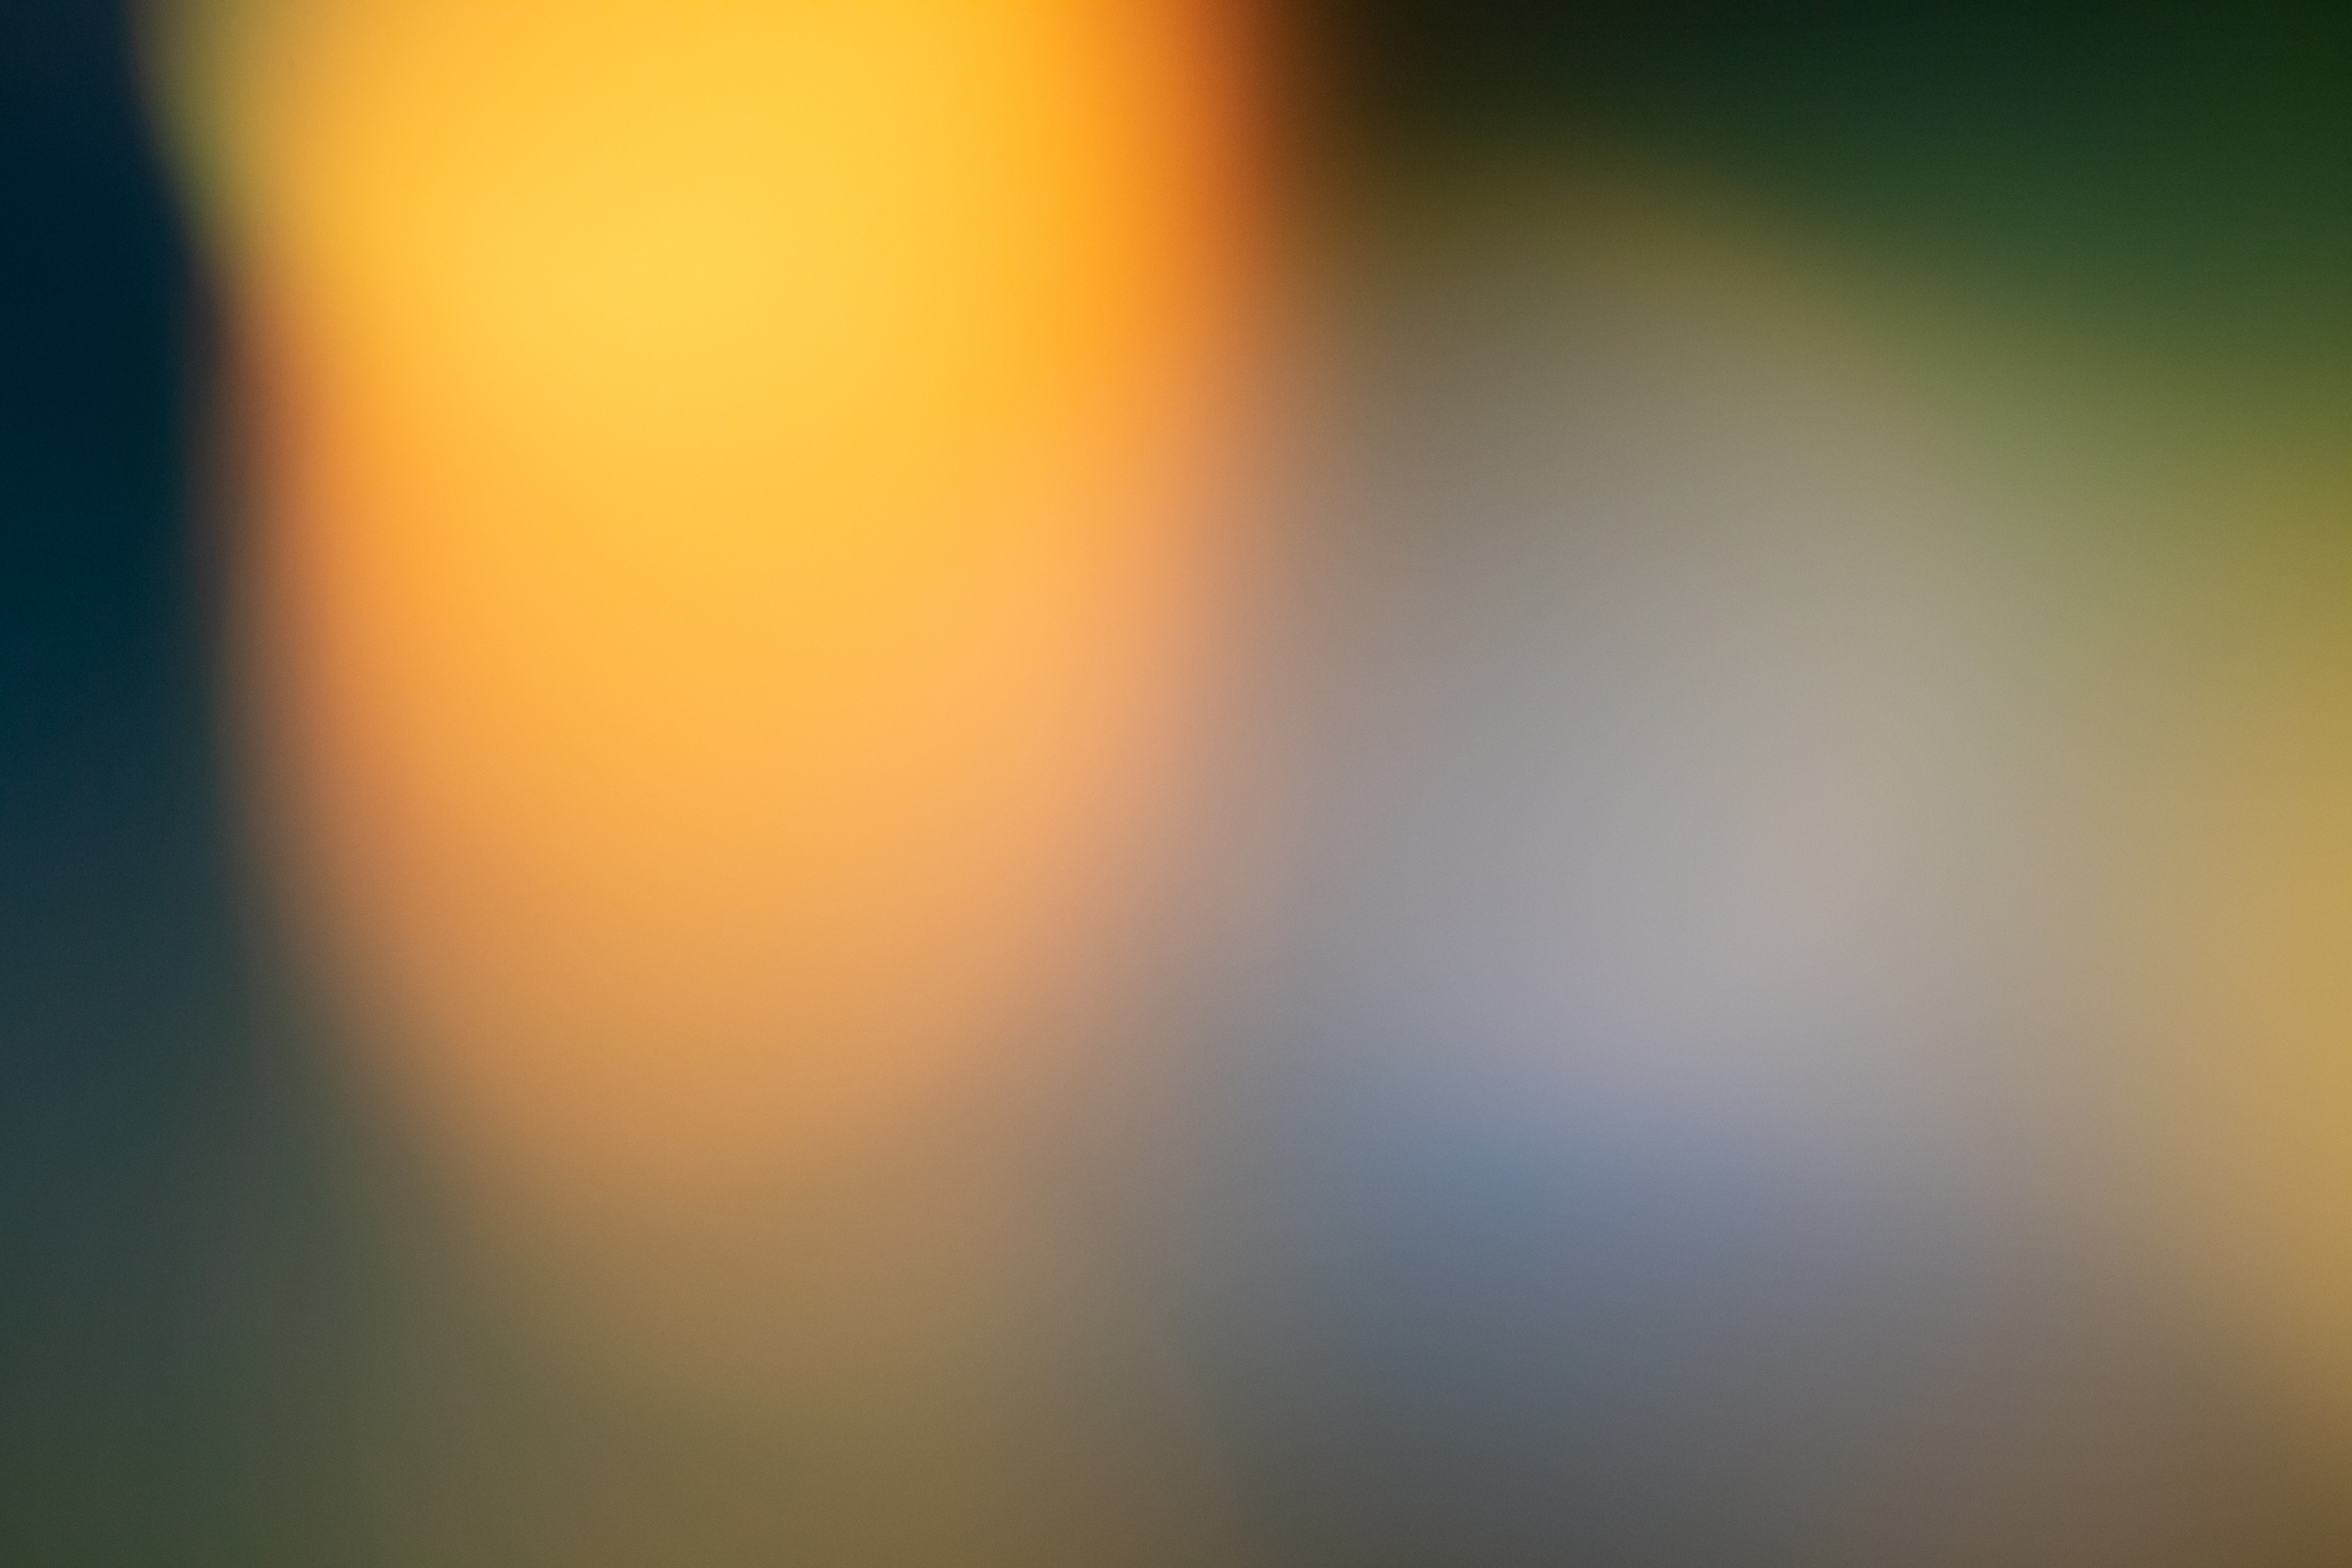
orange, sky, yellow, green, blue, light, daytime, atmosphere, sunlight, photography, macro photography, cloud